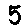
Label: 5